Diana Rowden

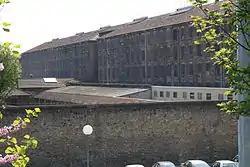
Fresnes Prison

On 9 June 1943, Rowden received orders for her first mission, and a week later, on the night of 16/17 June, she stepped out of a Lysander on a moonlit meadow in the Loire Valley a few miles north-east of Angers. Within minutes two other agents, Cecily Lefort and Noor Inayat Khan, had landed. The three women, who had been sent to operate as couriers for the organizers of various circuits (also known as networks) in different parts of France, were met by a reception committee organized by F Sections' air movements officer, Henri Déricourt, and quickly spirited to their destinations. Rowden was bound to the area of the Jura Mountains south-east of Dijon and just west of the Swiss border to work for the organizer of the Acrobat circuit, led by John Renshaw Starr. Her papers were in her cover name of Juliette Thérèse Rondeau. Her name in the field among fellow agents was Paulette while her code name in messages to London was Chaplain. She lived in a small room at the back of the Hôtel du Commerce with access to a roof if she had to leave in a hurry without being seen.